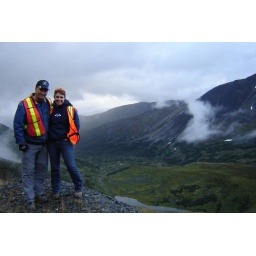
My and my girl in the mountains above the Superbowl in the area East of Dease Lake